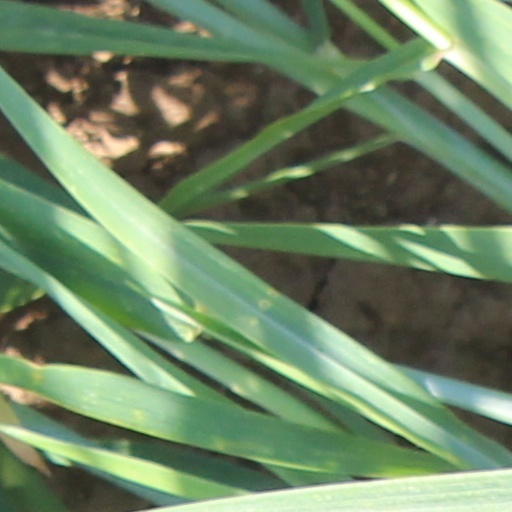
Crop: wheat